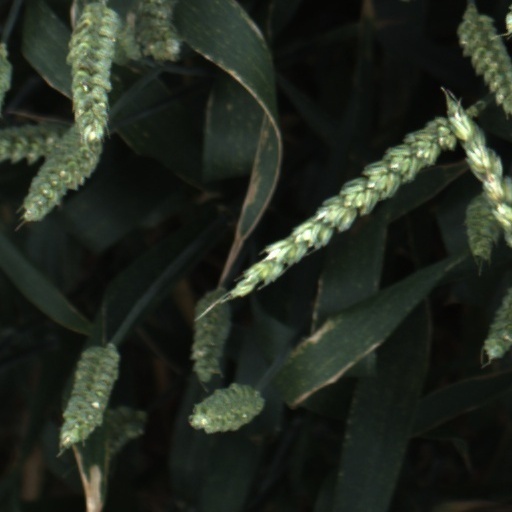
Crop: wheat